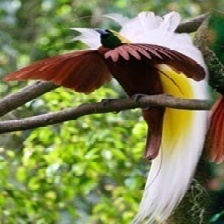
Species: BIRD OF PARADISE
Scientific name: STRELITZIA